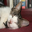
Label: cat